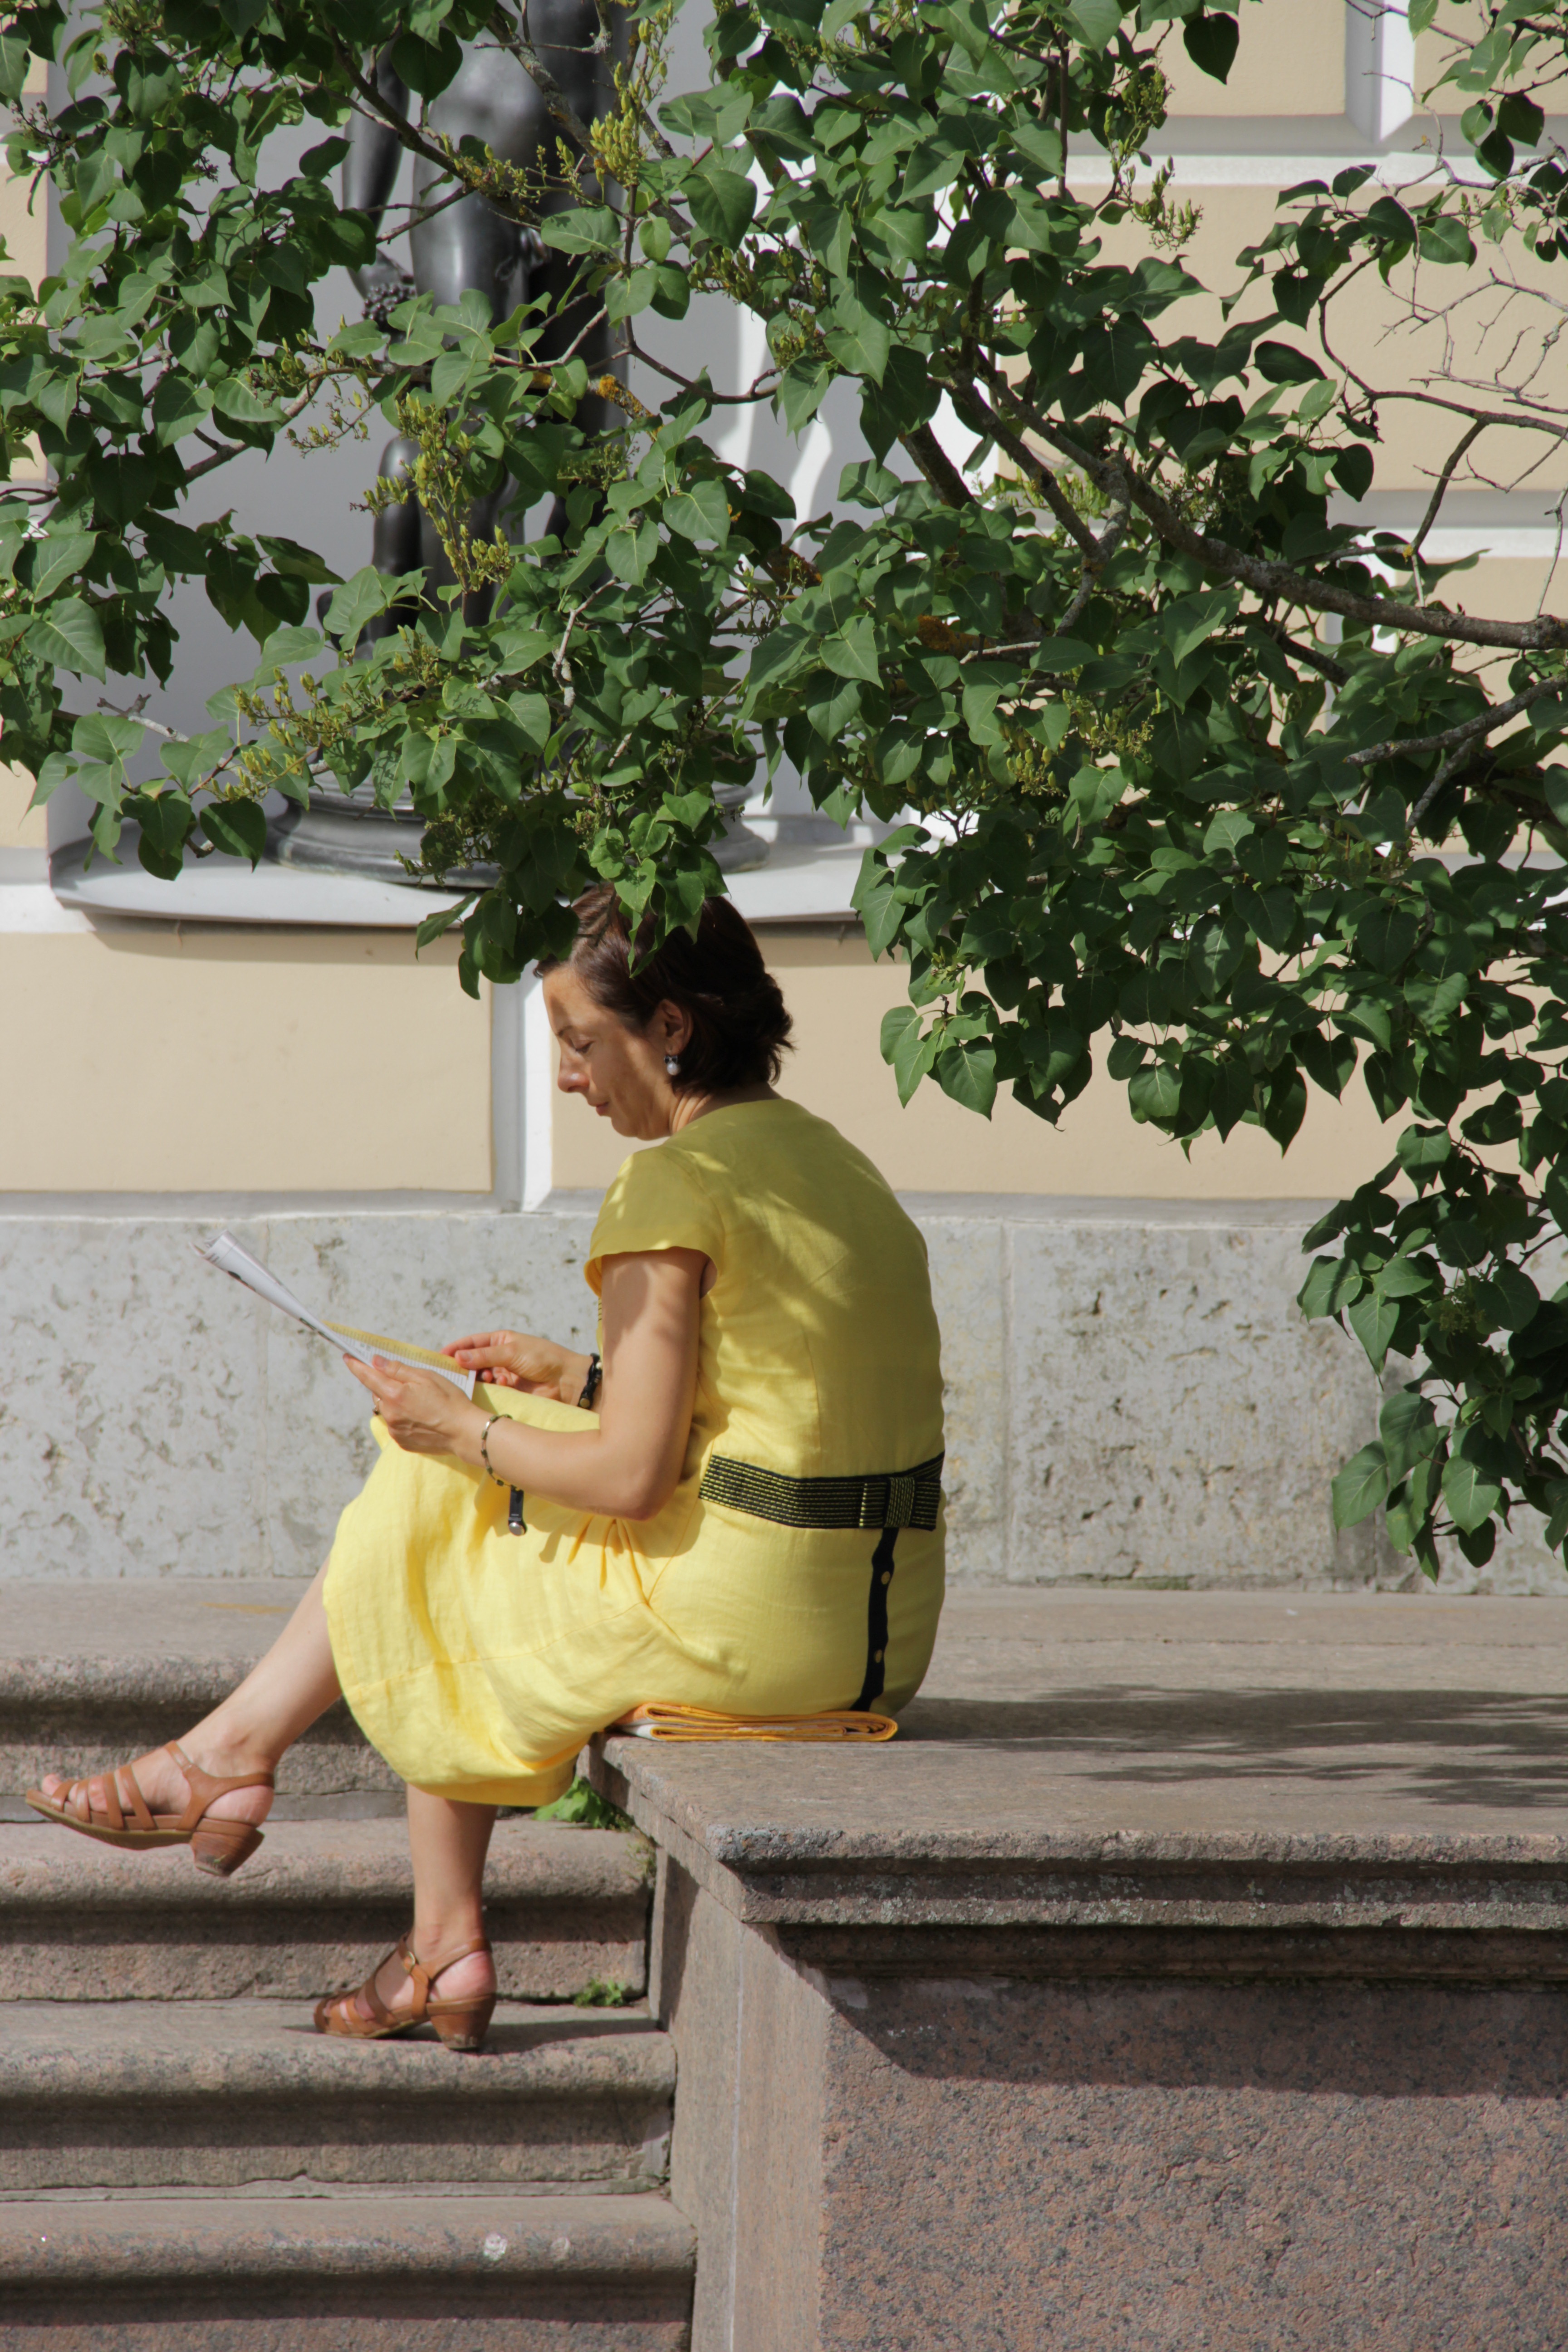
tree, read, woman, flower, summer, spring, shadow, yellow, garden, dress, photograph, yellow dress